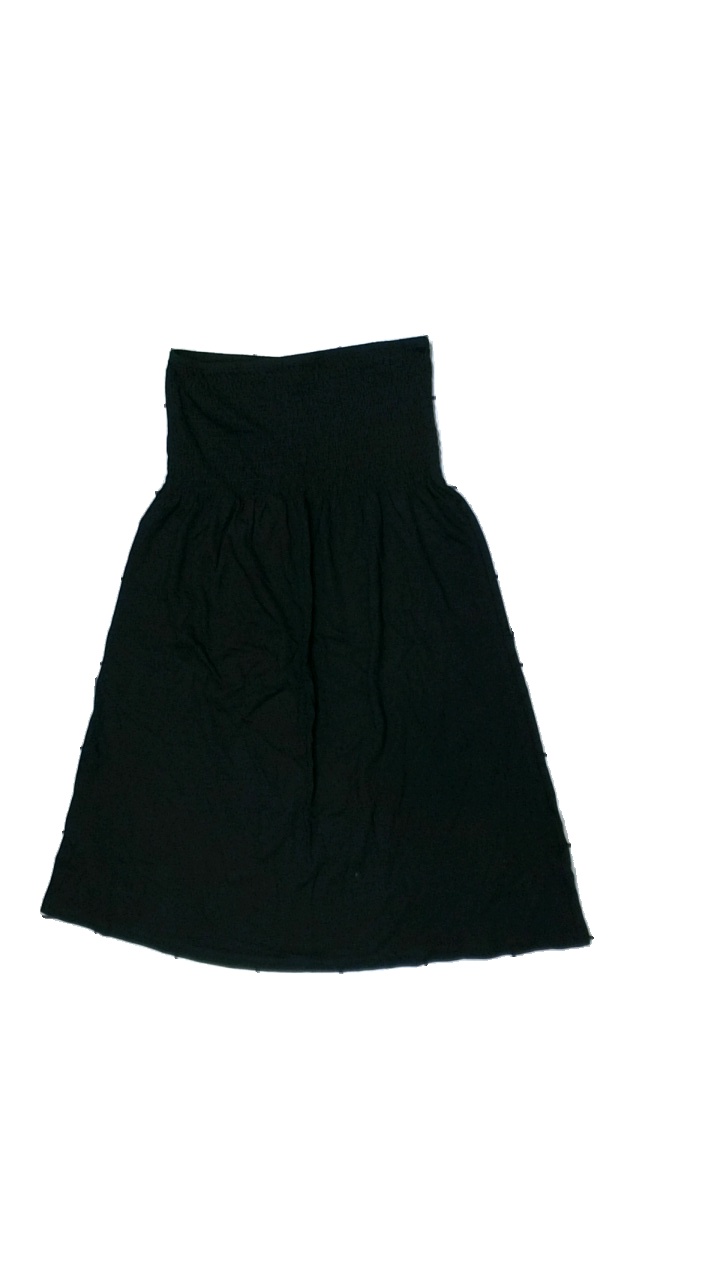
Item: Dress (Ladies)
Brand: Esmara (lidl)
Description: svart klänning, fläck längst ner
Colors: Black
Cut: Regular
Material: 63% cotton 37% viscose
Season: All
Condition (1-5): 3
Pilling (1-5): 5
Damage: fläck
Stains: Major
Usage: Export
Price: <50